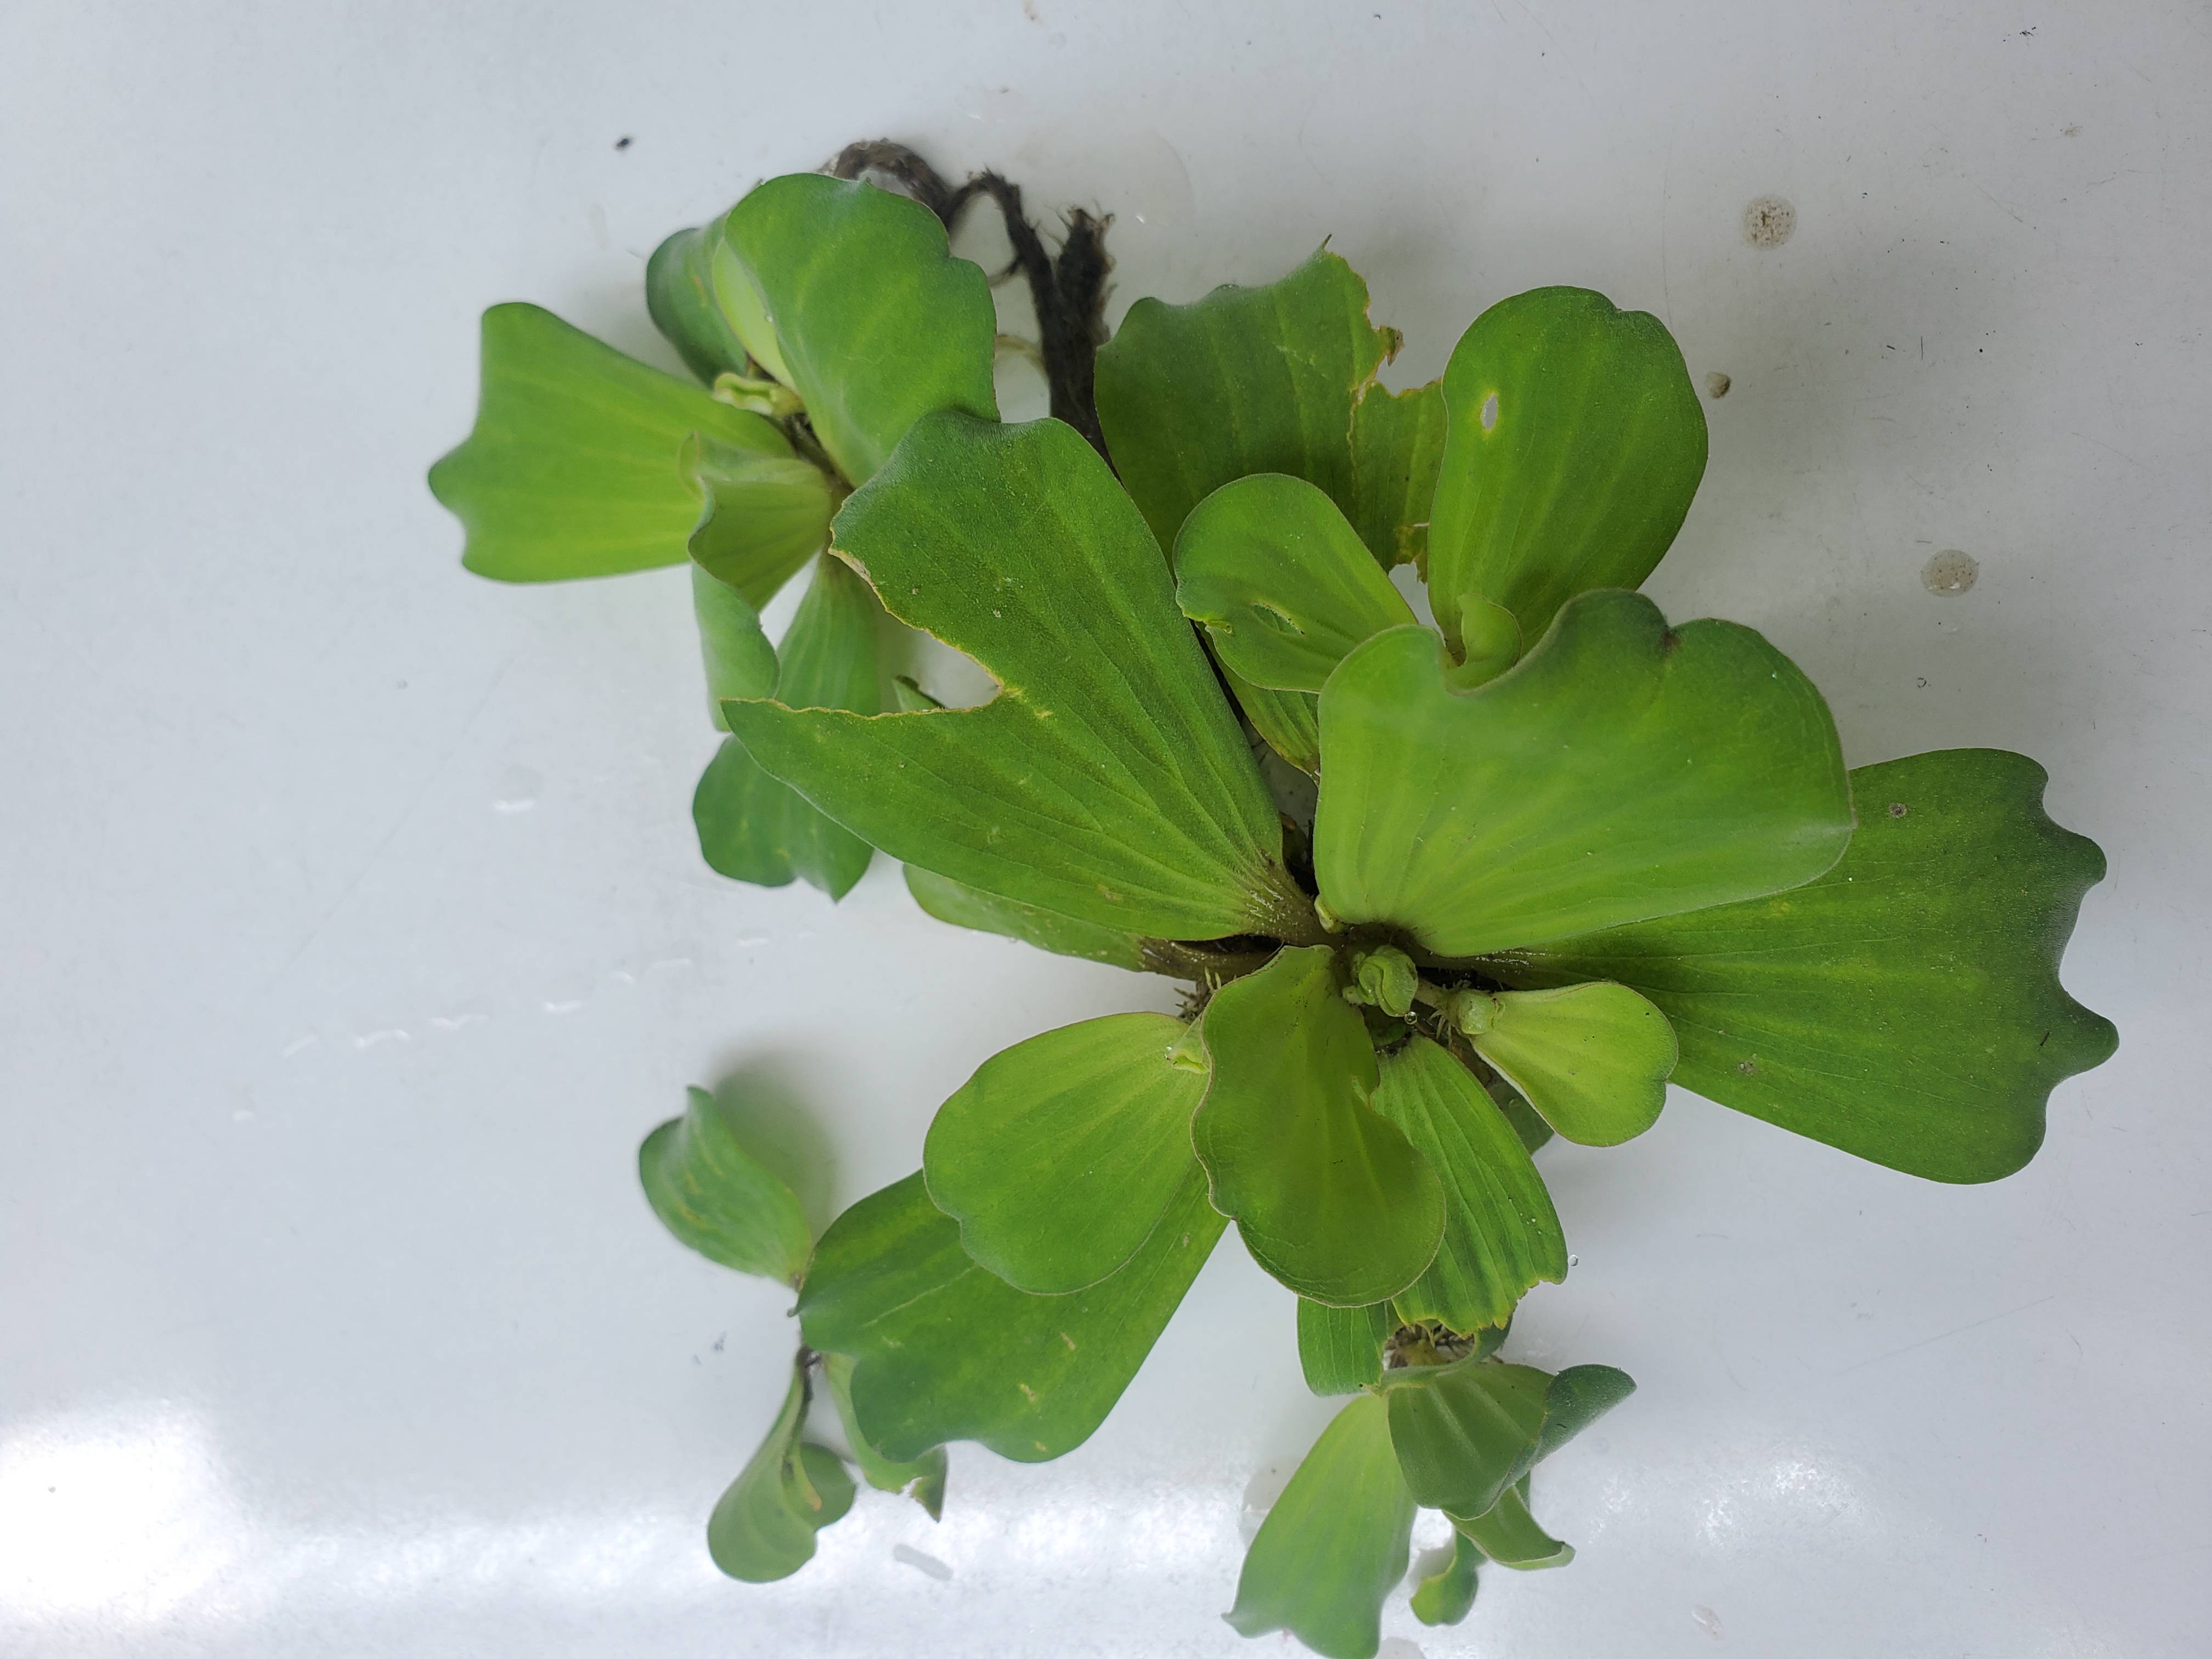
Species: Water Lettuce (Pistia stratiotes)